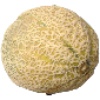
Label: cantaloupe